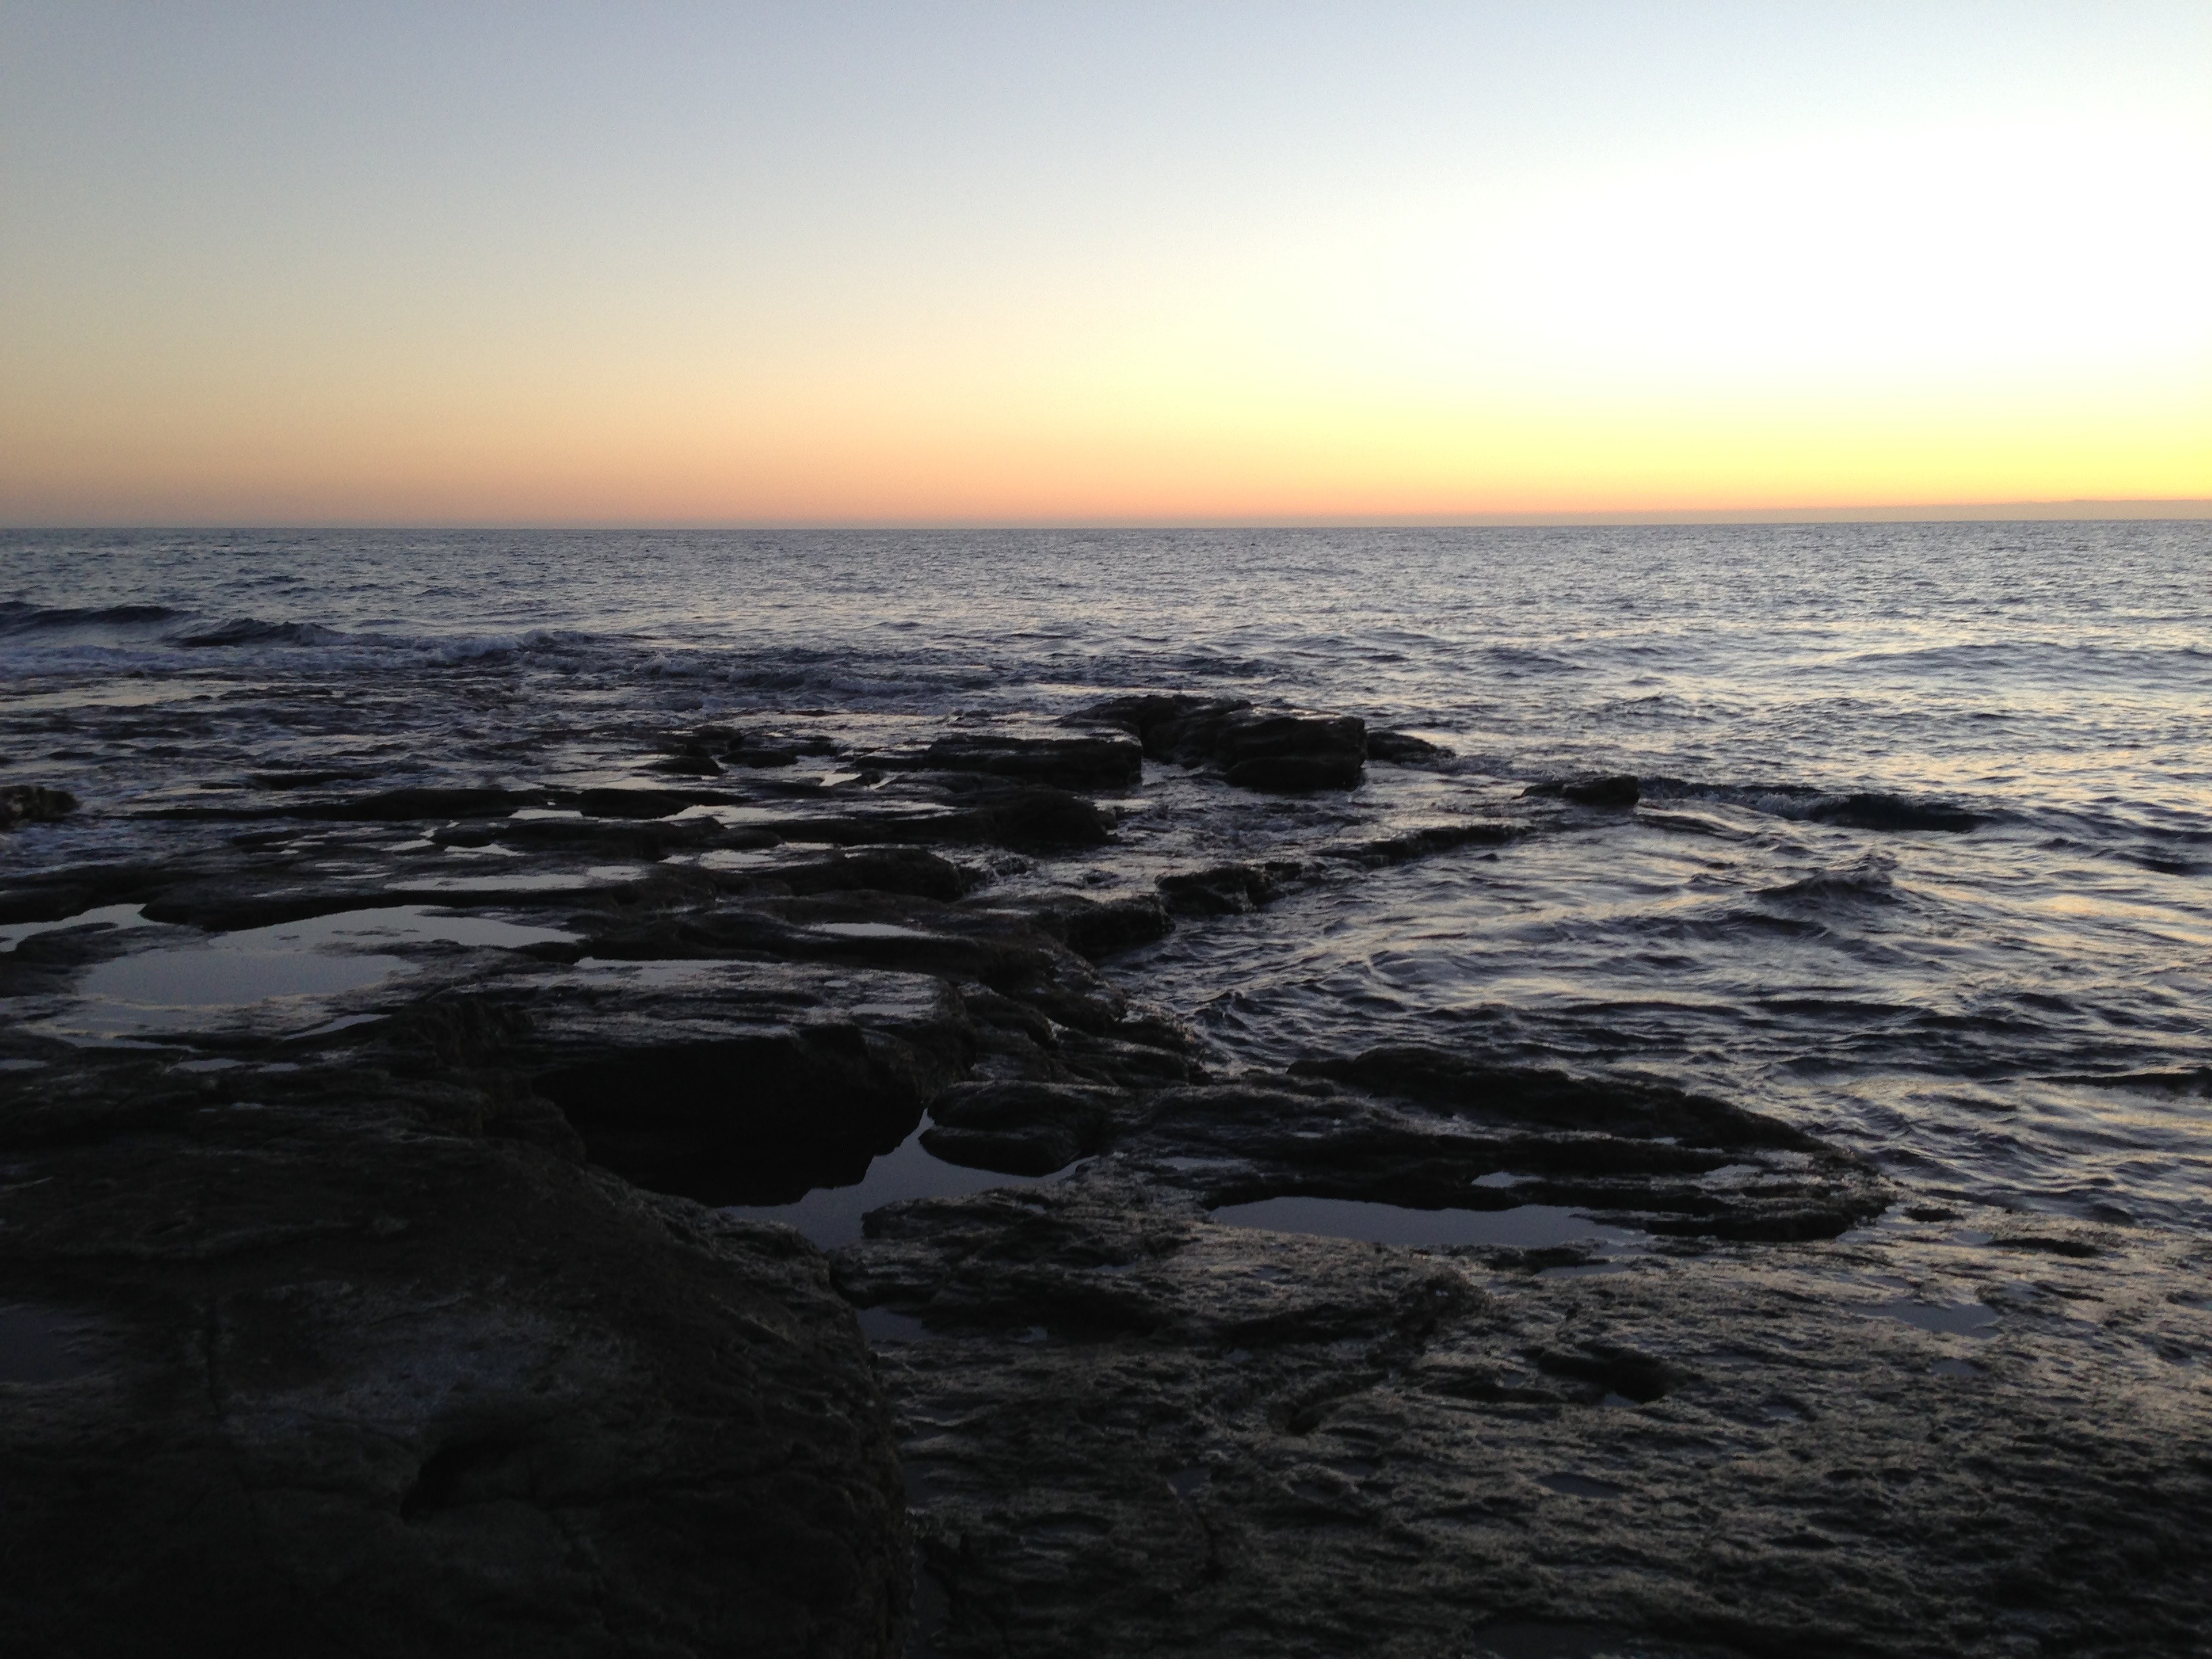
beach, sea, coast, rock, ocean, horizon, sunrise, sunset, sunlight, morning, shore, wave, dawn, dusk, ice, evening, twilight, reflection, body of water, cape, wind wave